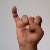
The image shows a hand gesture representing the letter 'I' in Indian Sign Language.